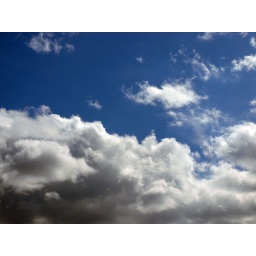
Picture yourself in a boat on a river with tangerine trees and marmalade skies.